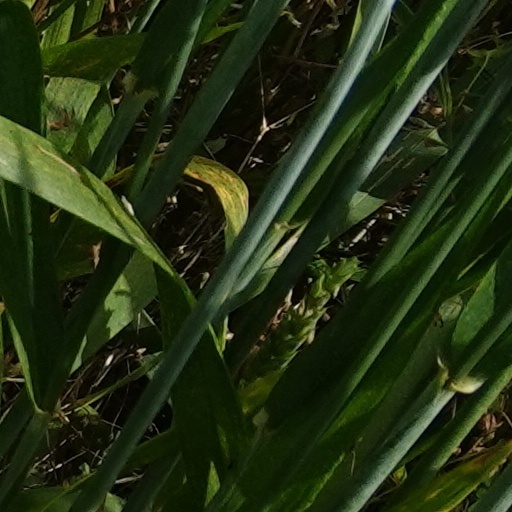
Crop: wheat